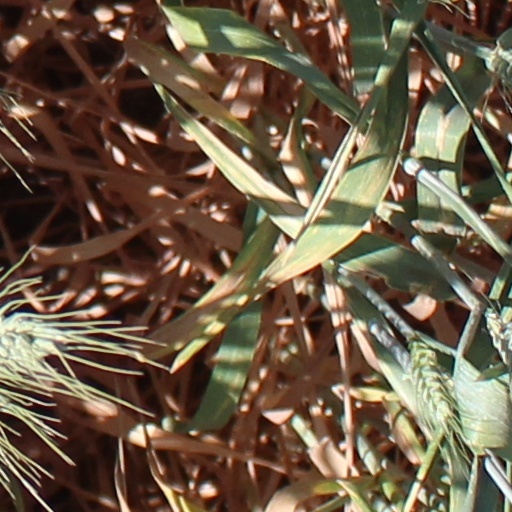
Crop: wheat